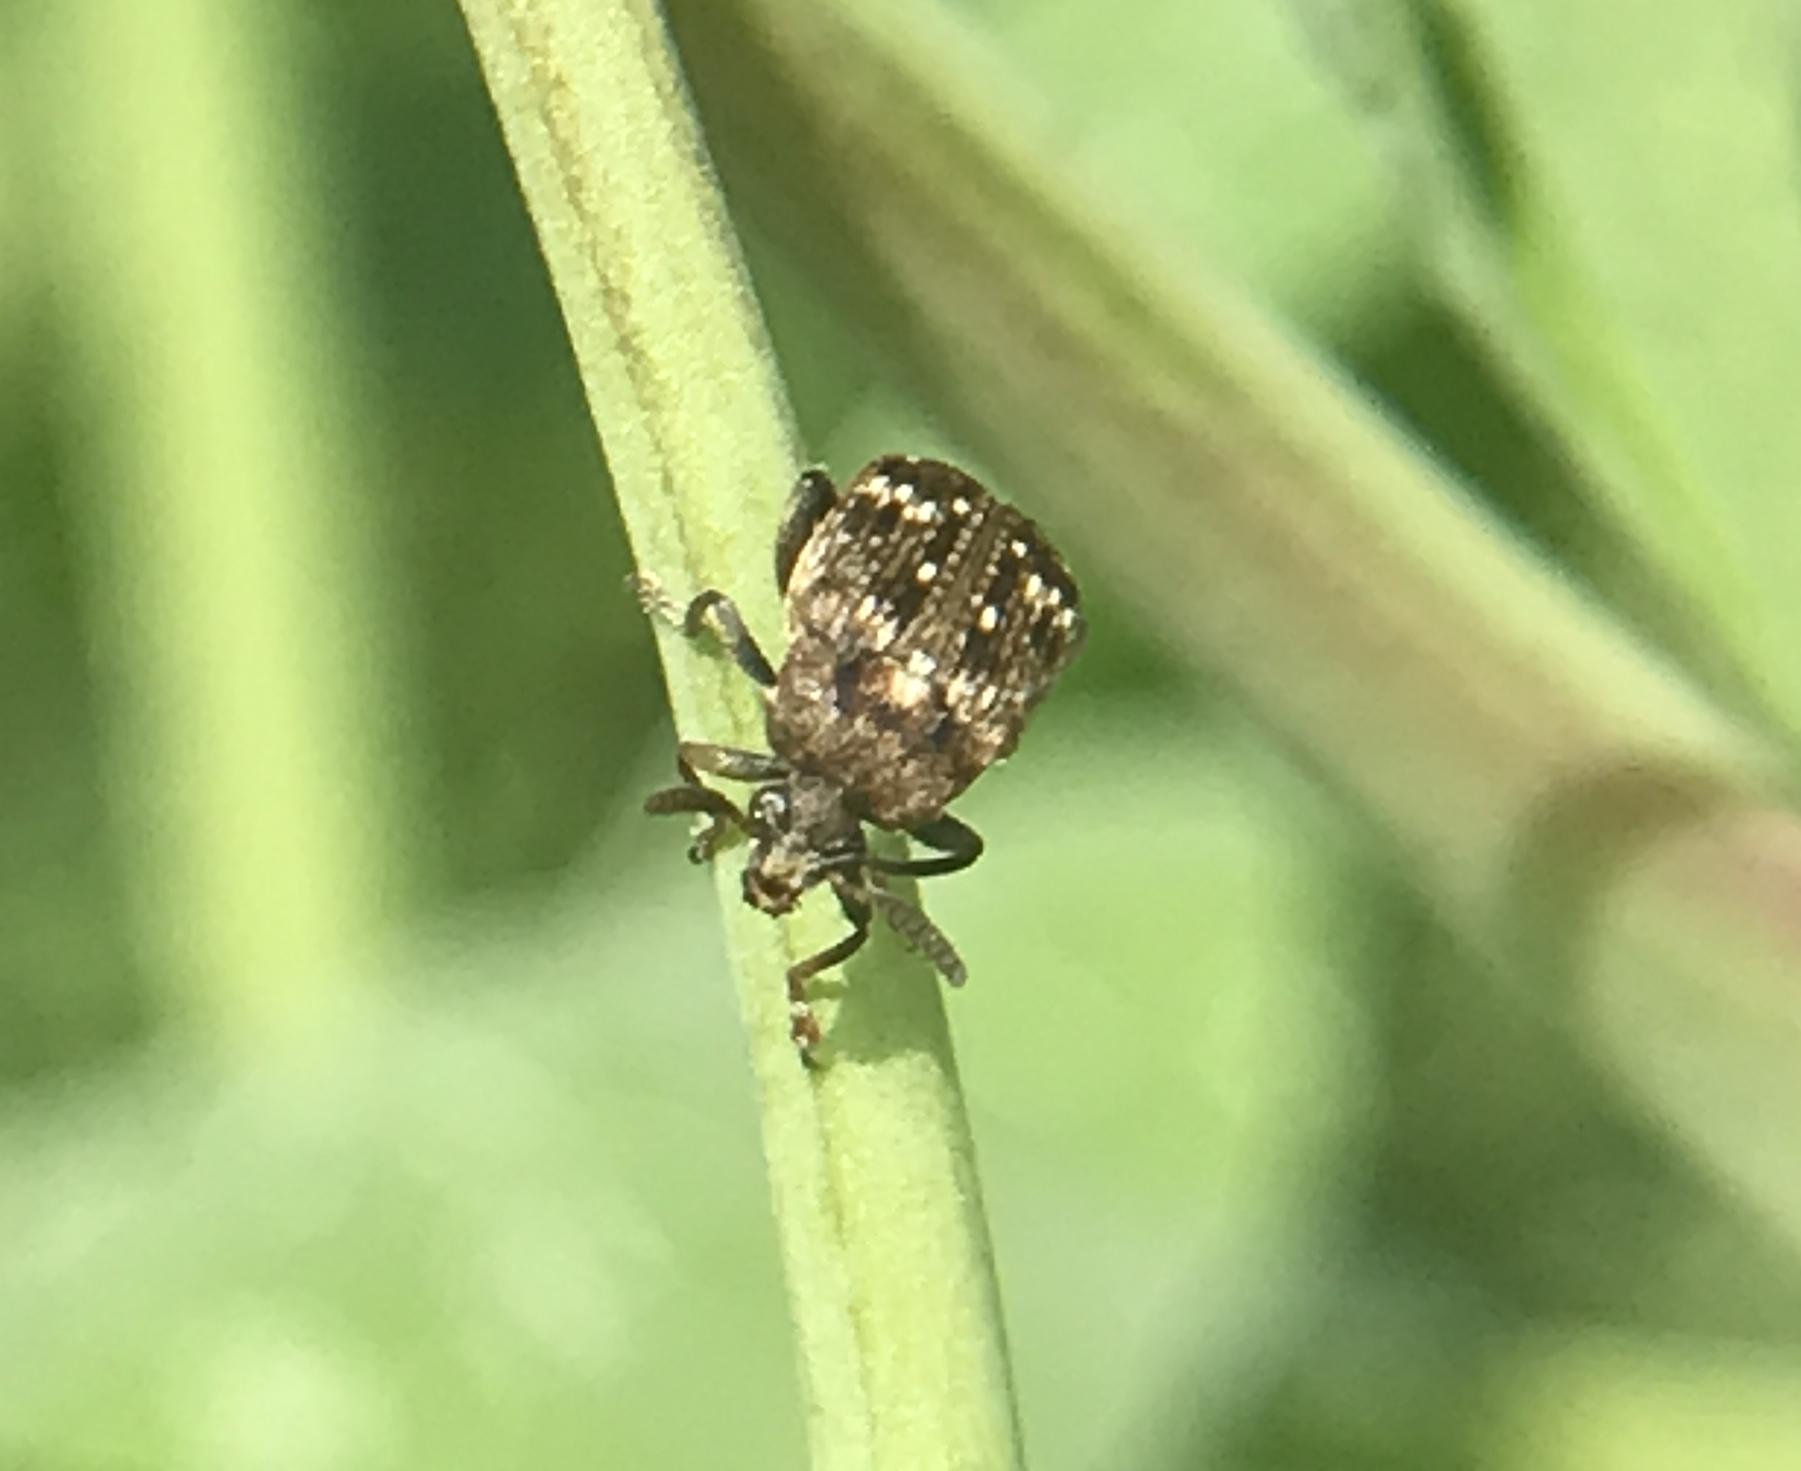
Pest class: pea_weevil